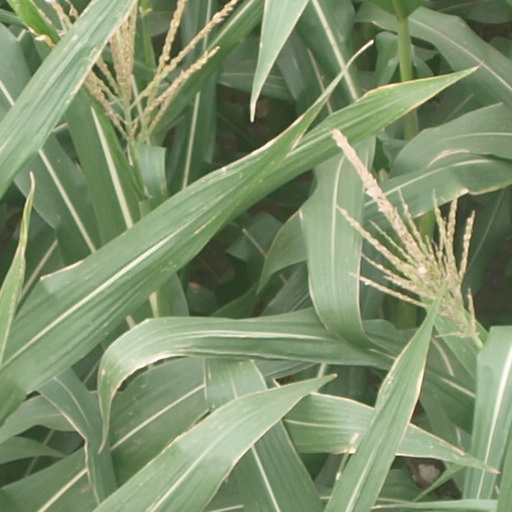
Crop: maize; corn